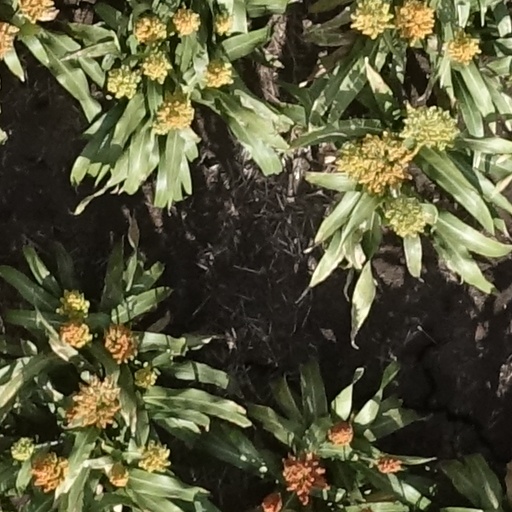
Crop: sorghum